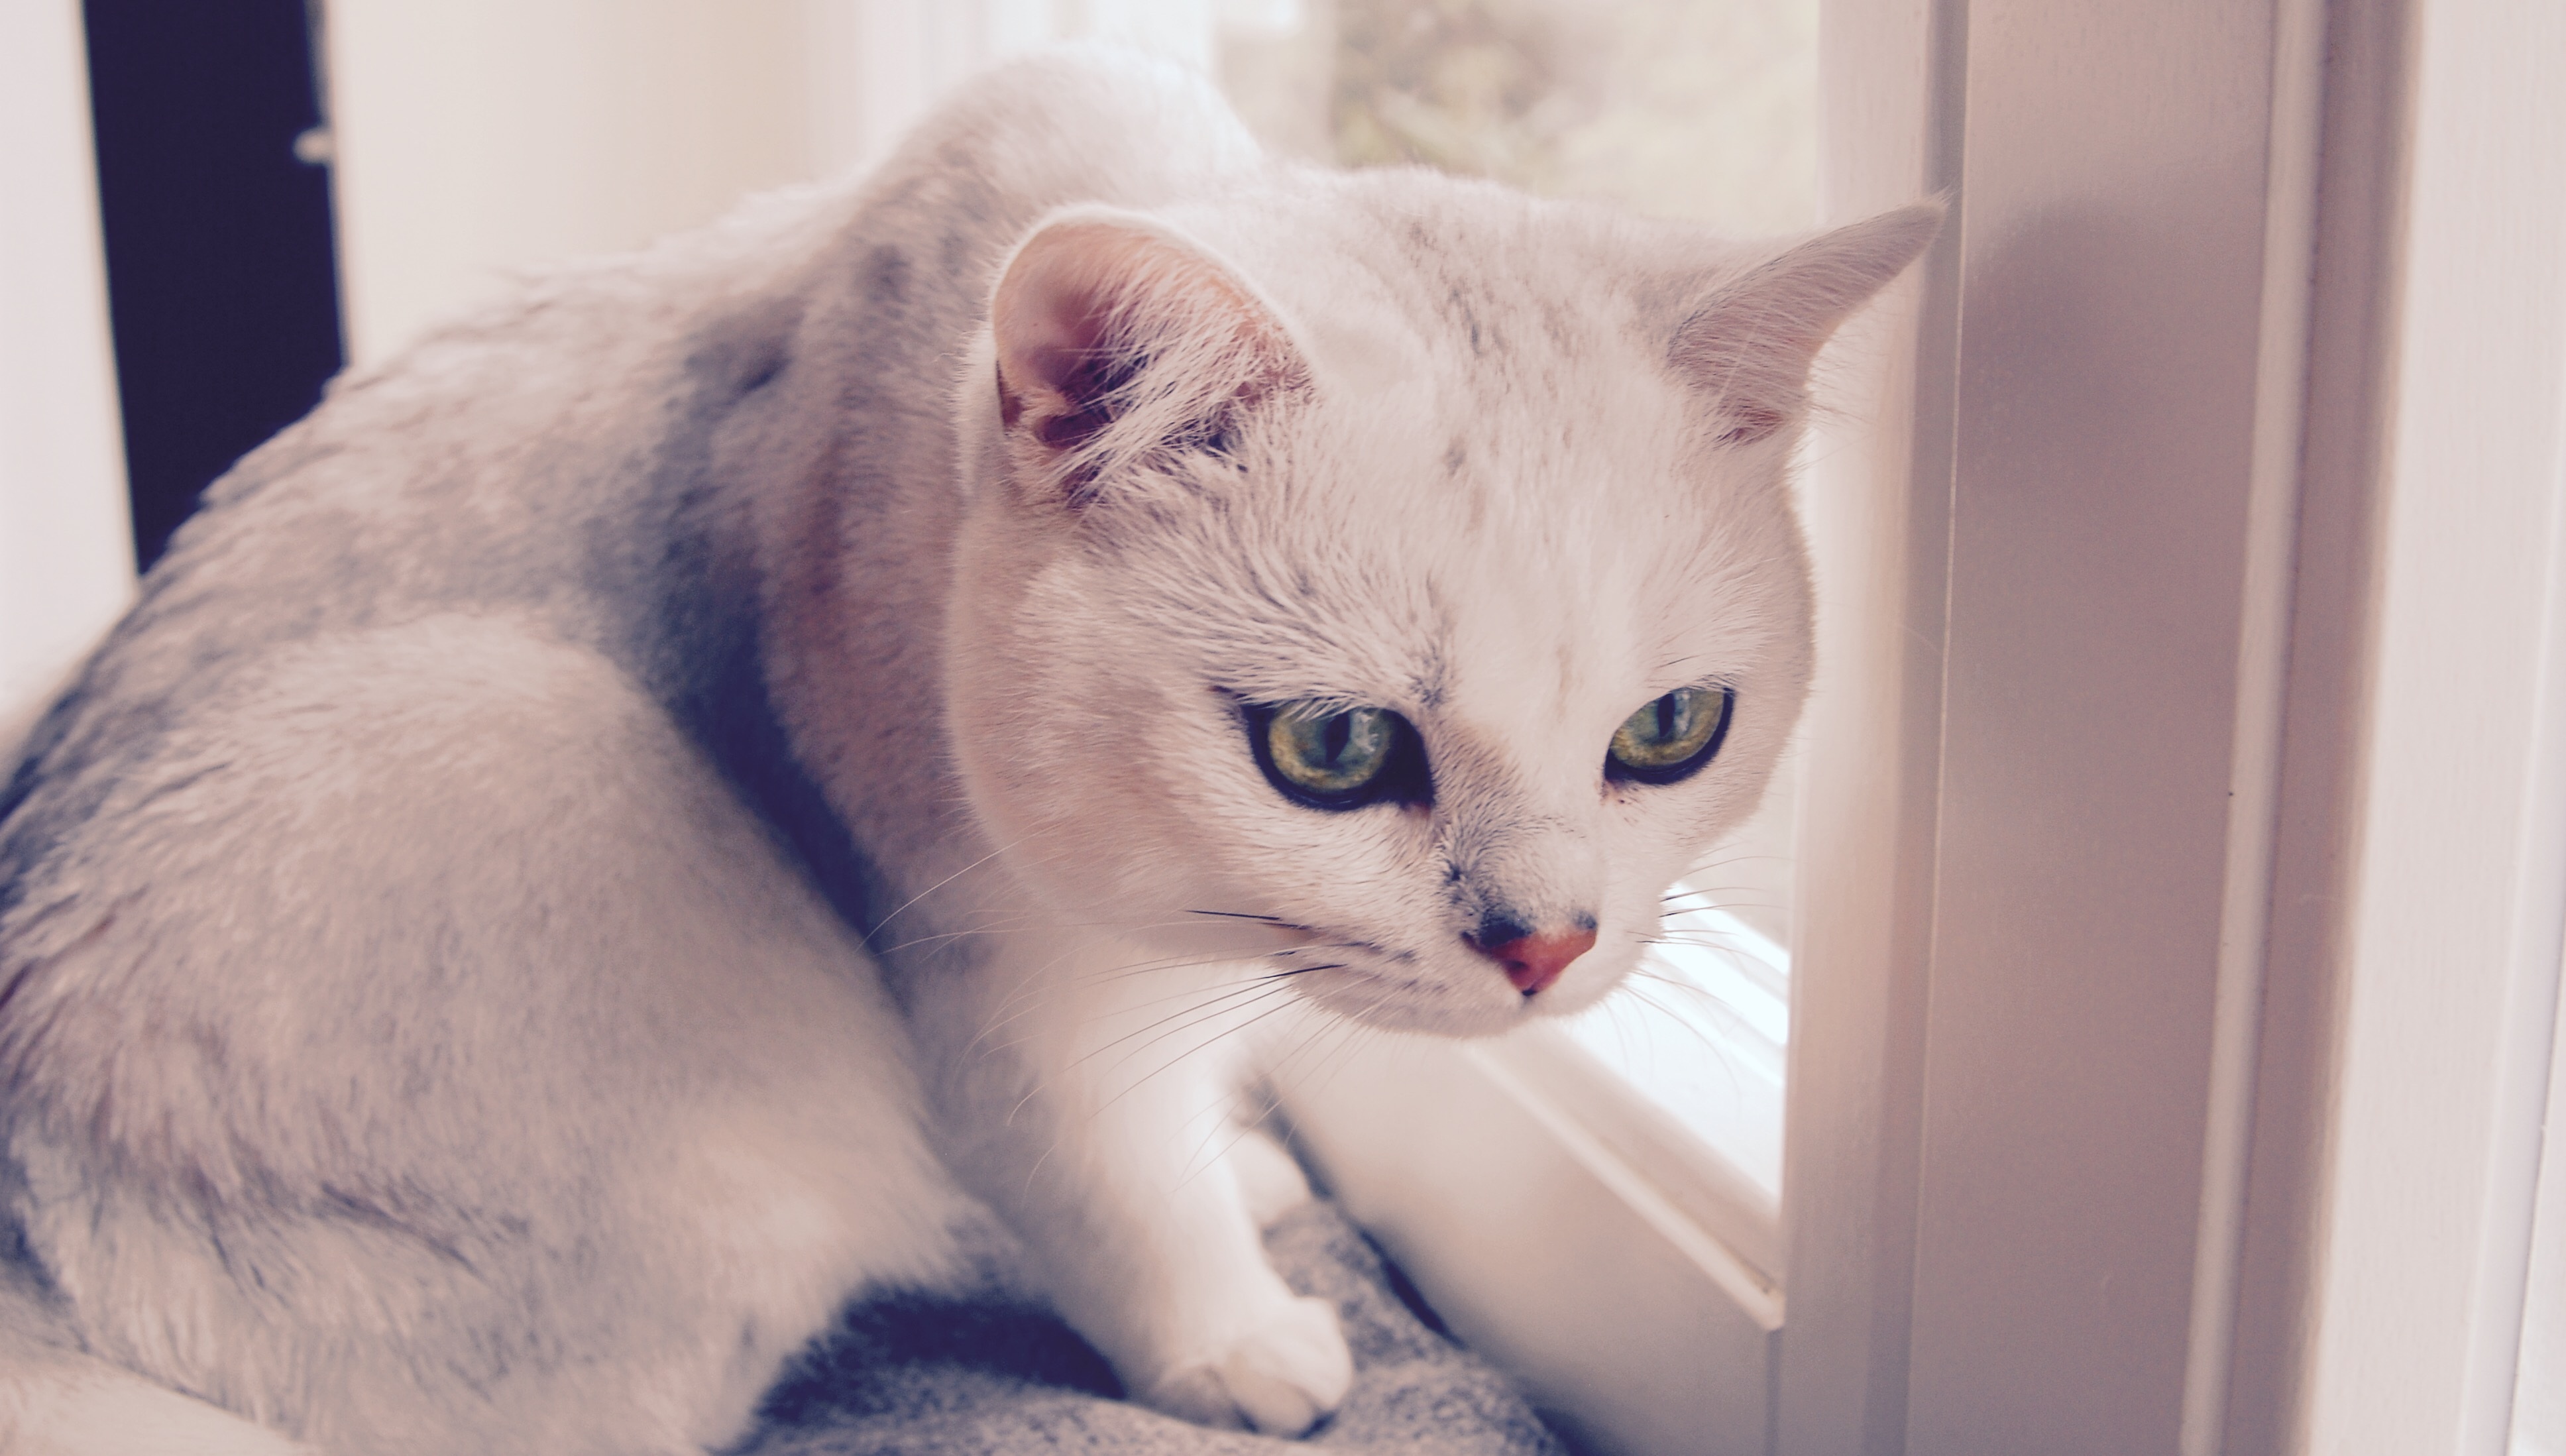
white, animal, kitten, cat, mammal, blue, nose, whiskers, adidas, skin, vertebrate, curious, burmilla, small to medium sized cats, cat like mammal, hunched over